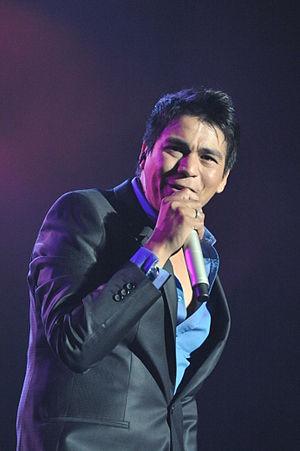
Américo, né Domingo Johnny Vega Urzúa le 24 décembre 1977 à Arica, est un chanteur chilien.